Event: Nepal Earthquake
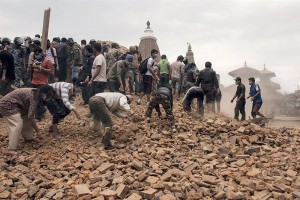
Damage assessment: damage